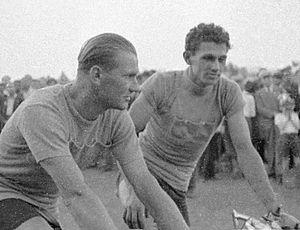
Aleksandar Zorić est un coureur cycliste yougoslave. En 1948, il devient le premier vainqueur de la Course de la Paix.